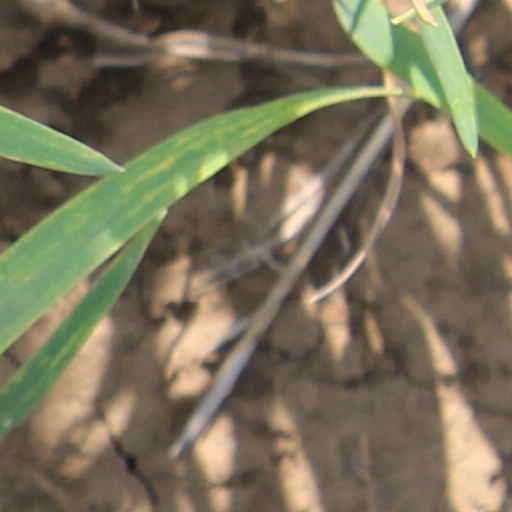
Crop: wheat